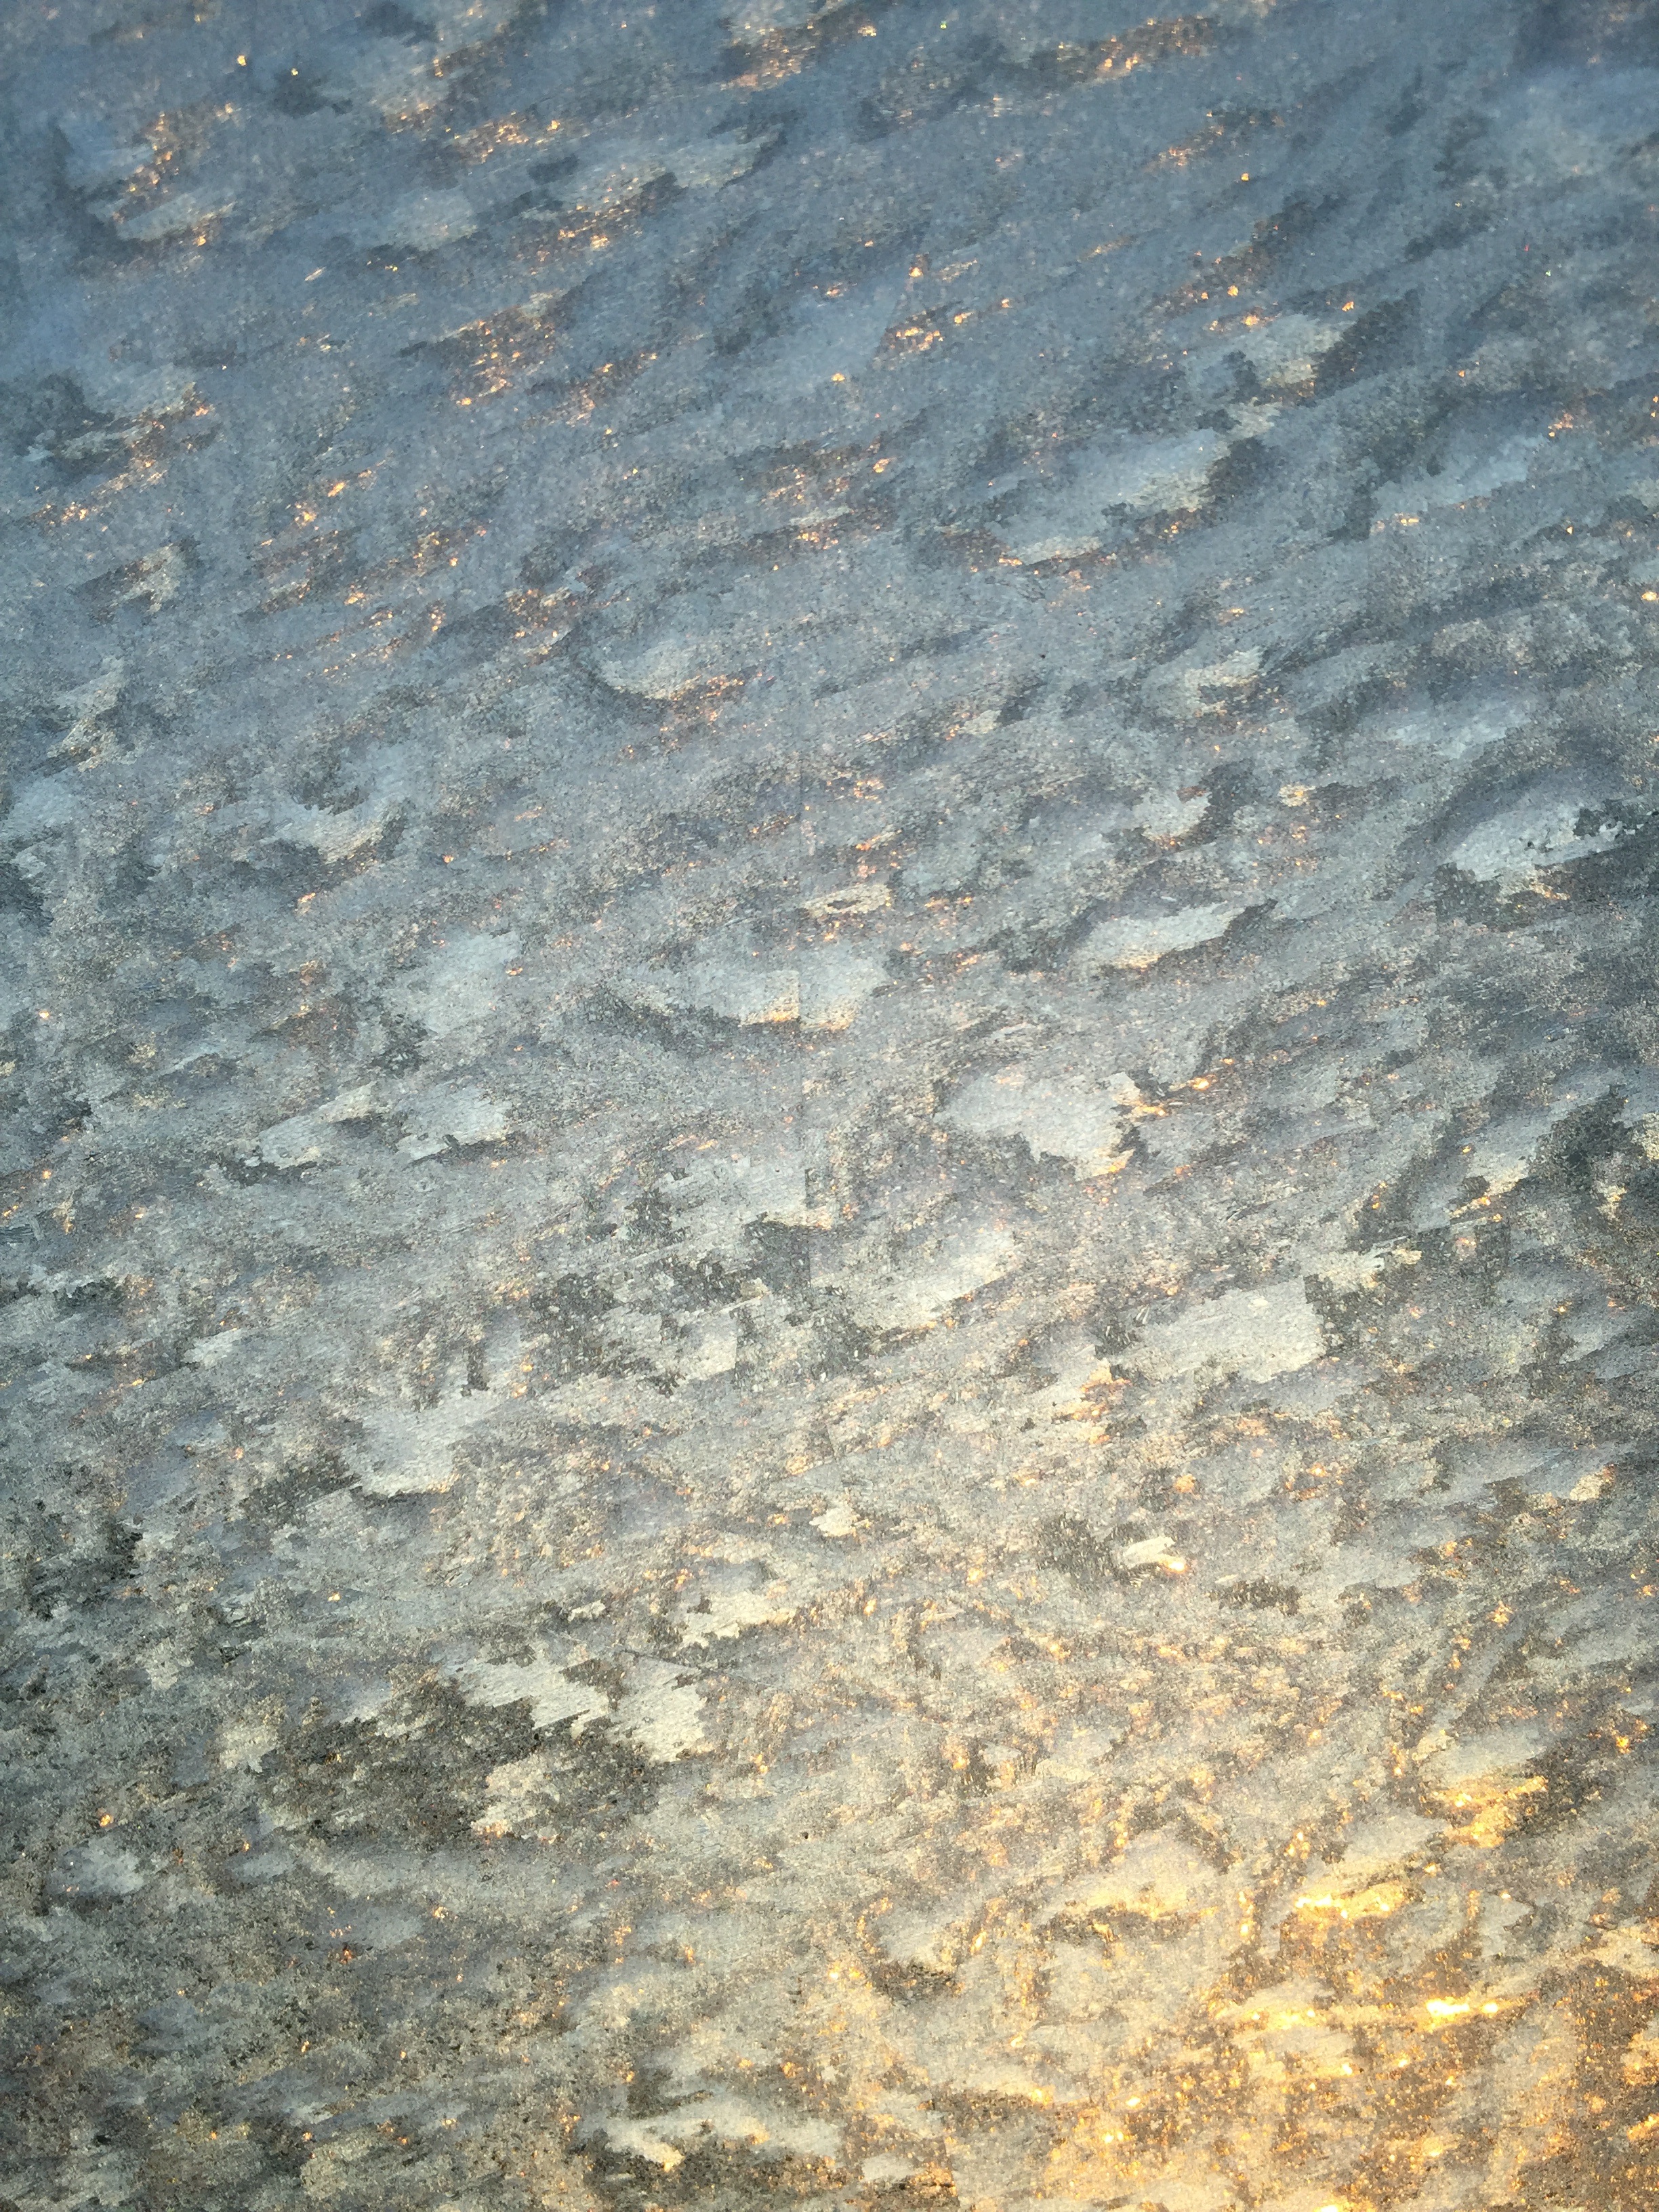
sand, rock, winter, wood, texture, floor, glass, wall, asphalt, ice, soil, frozen, material, surface, geology, wallpaper, flooring, road surface